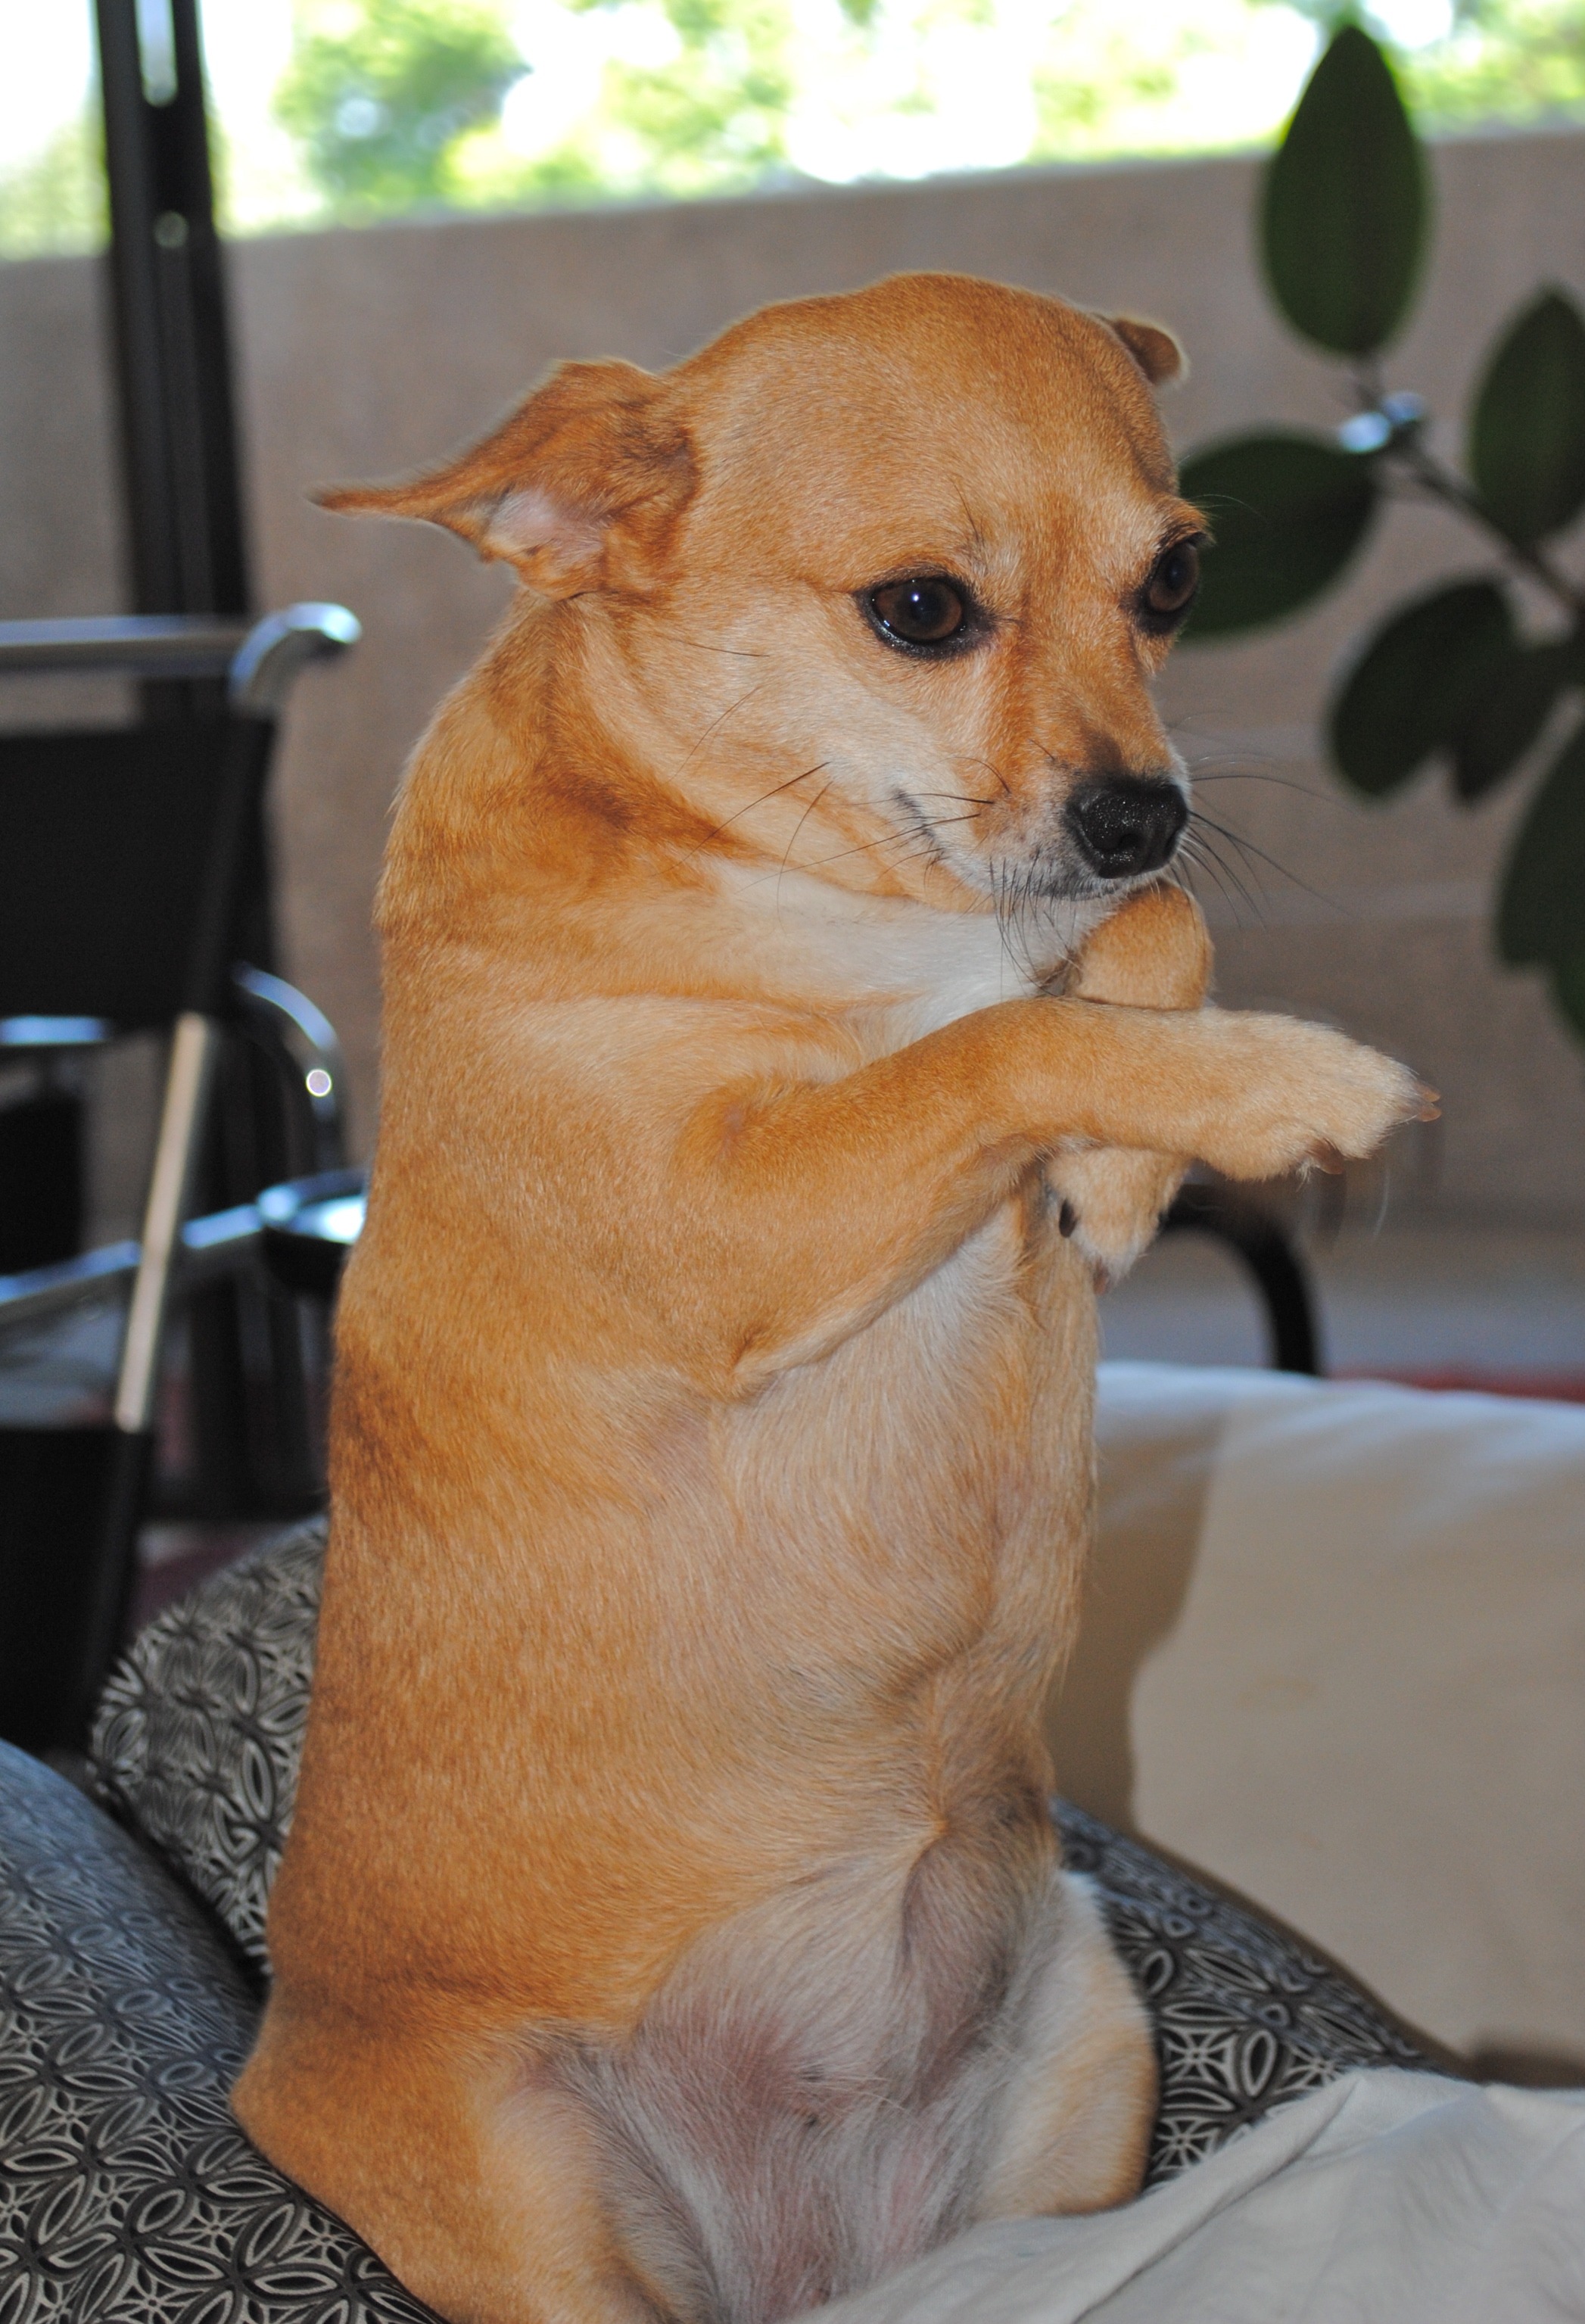
puppy, dog, canine, pet, mammal, vertebrate, chihuahua, dog breed, dog like mammal, dog breed group, dog crossbreeds, chihuahua mix, sit up and beg